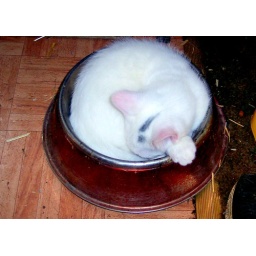
My cat Aiden sleeping in a bowl : )